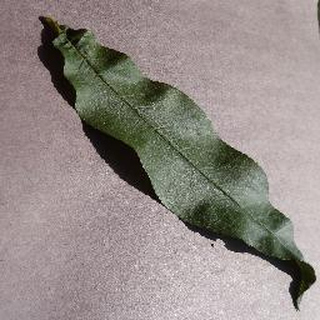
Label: healthy_peach